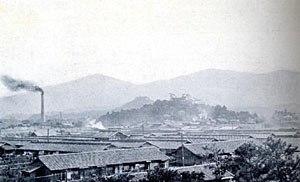
Une controverse sur le travail forcé par la compagnie minière Asō existe au Japon au sujet de l'utilisation de prisonniers de guerre Alliés et de conscrits coréens comme travailleurs par l'entreprise Asō durant la Seconde Guerre mondiale. Les témoignages de survivants et d'autres archives confirment que les prisonniers et les conscrits étaient forcés de travailler dans des conditions difficiles et brutales, tout en étant payés très peu voire pas du tout. Certains d'entre eux sont morts en raison des mauvais traitements infligés à la mine.